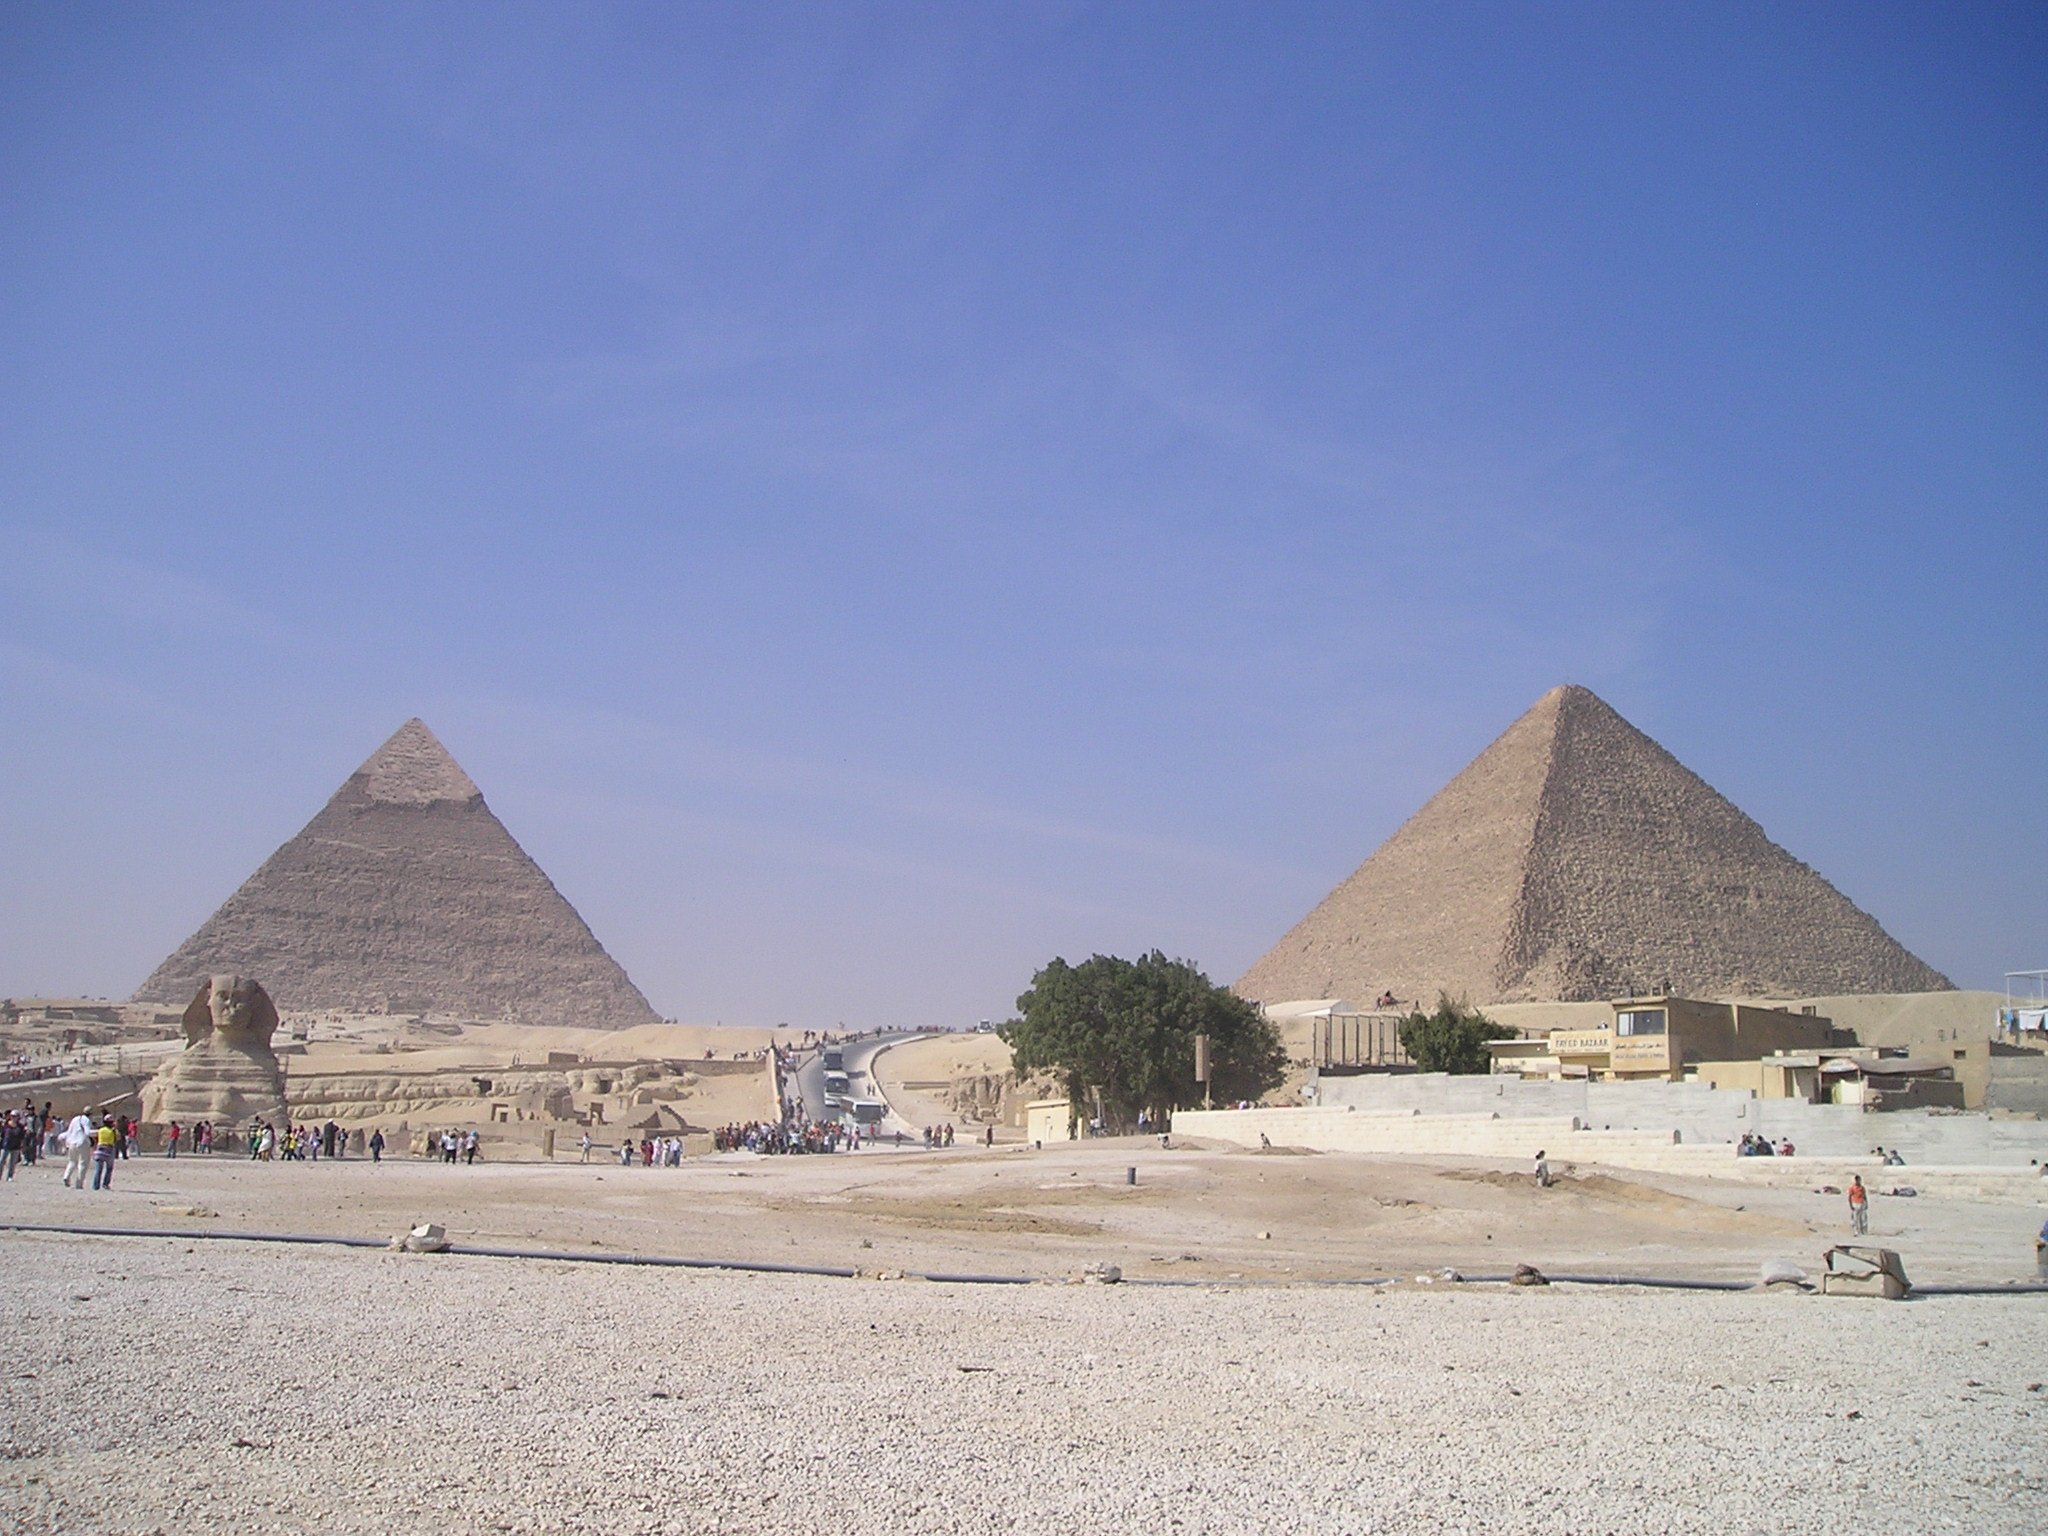
monument, pyramid, landmark, egypt, weltwunder, cheops, grave, culture, pyramids, gizeh, archaeological site, ancient history, egyptians, chephren